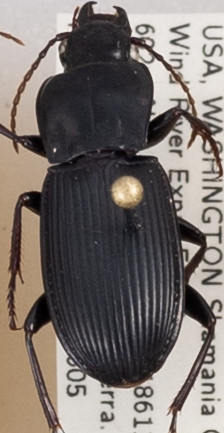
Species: Pterostichus herculaneus
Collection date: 2018-06-05
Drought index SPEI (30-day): -2.09
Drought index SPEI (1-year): -0.432
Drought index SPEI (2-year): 0.71